Krumbad

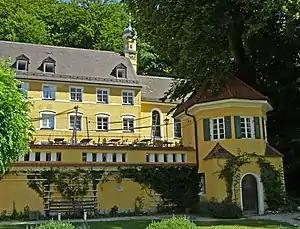
Spa Krumbad

Krumbad is a traditional spa in Swabia, Germany with over 600 years of tradition located at the foot of Alps.